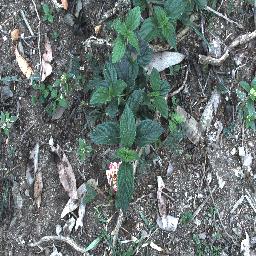
Label: lantana